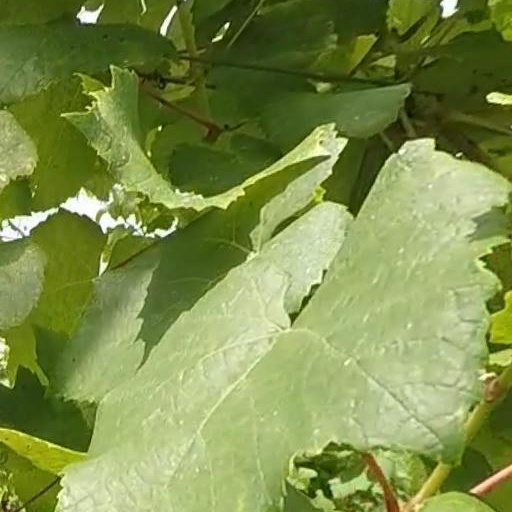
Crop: grape